Describe the emotion expressed in this image:  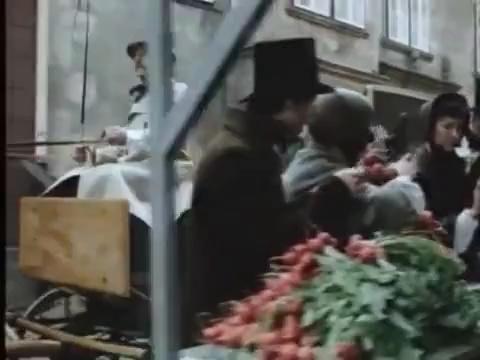
This person displays Suffering, valence and arousal with low intensity.